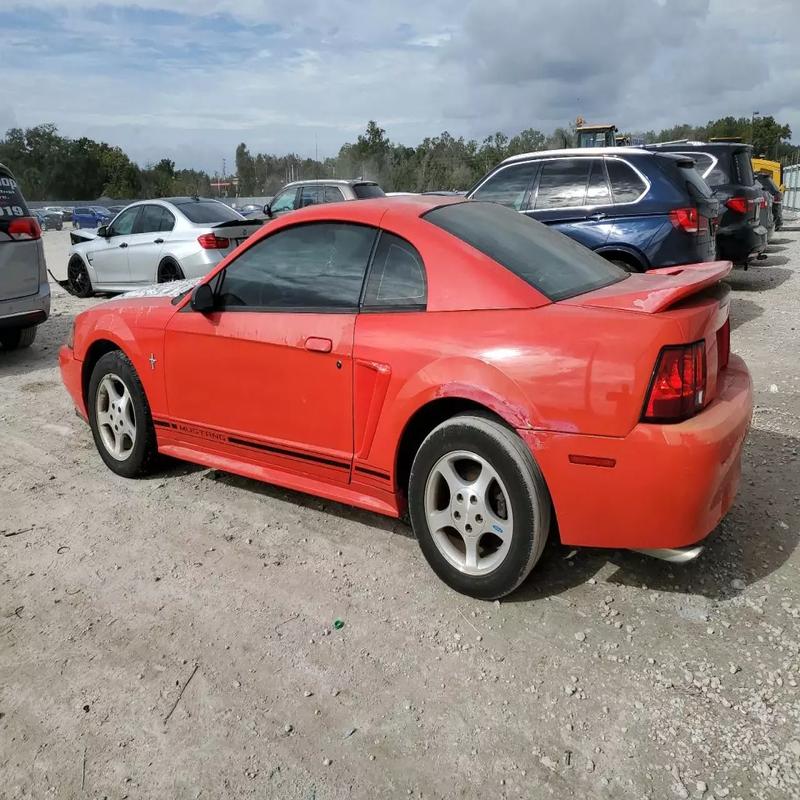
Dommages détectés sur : aile arrière droite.
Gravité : mineur